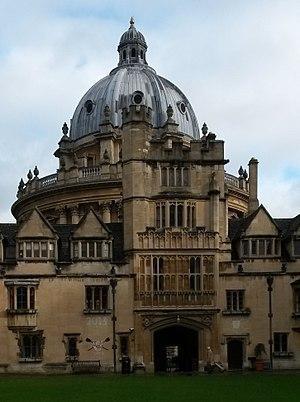
Le Brasenose College, autrefois nommé Brazen Nose College, est l'un des collèges constitutifs de l'université d'Oxford. On estime son patrimoine financier à 72 millions de livres sterling. Souvent désigné par l'abréviation « BNC », Brasenose se situe du côté ouest de Radcliffe Square, en face de la Radcliffe Camera, au centre d'Oxford.